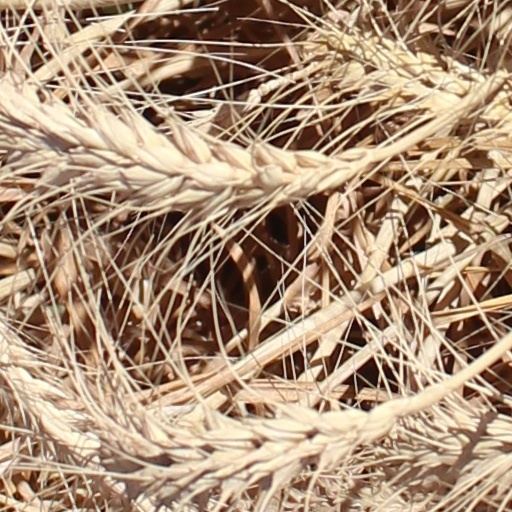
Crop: wheat